1102

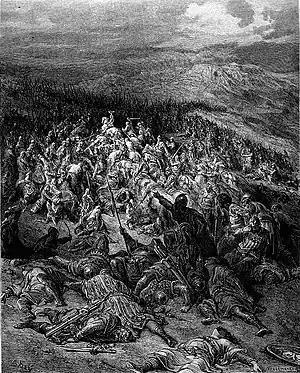
Battle of Ramla by Gustave Doré (1877)

Year 1102 (MCII) was a common year starting on Wednesday of the Julian calendar.